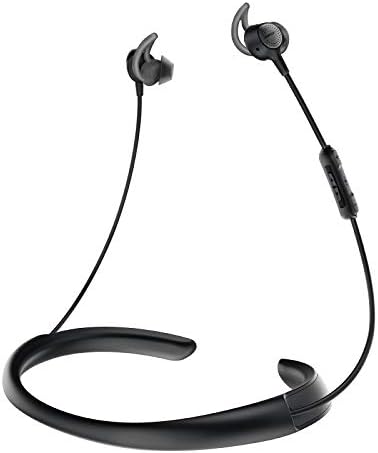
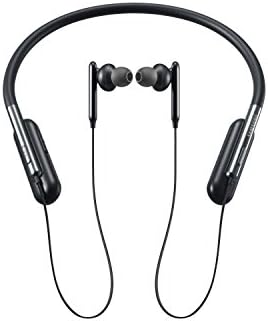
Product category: headphones
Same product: no